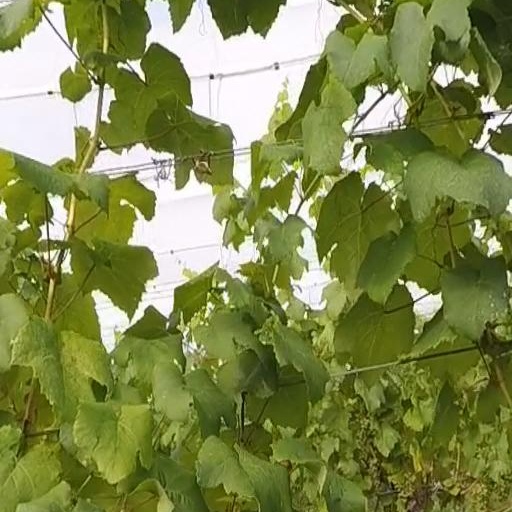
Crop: grape